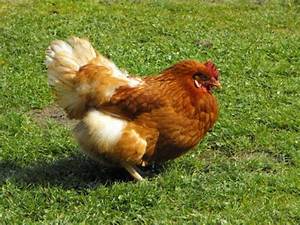
Label: gallina